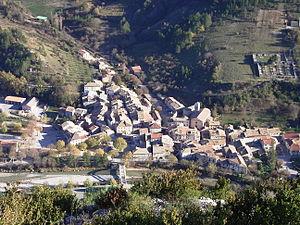
Rémuzat est une commune française des Baronnies de Provence située dans le département de la Drôme, en région Auvergne-Rhône-Alpes. La commune ne fait pas partie du Parc naturel régional des Baronnies provençales créé en 2014, bien que située dans son périmètre.